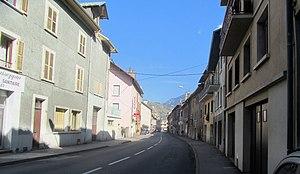
La rue centrale (ex RN6) de Saint-Michel-de-Maurienne, en 2018.
Saint-Michel-de-Maurienne est une commune française située dans le département de la Savoie, en région Auvergne-Rhône-Alpes.